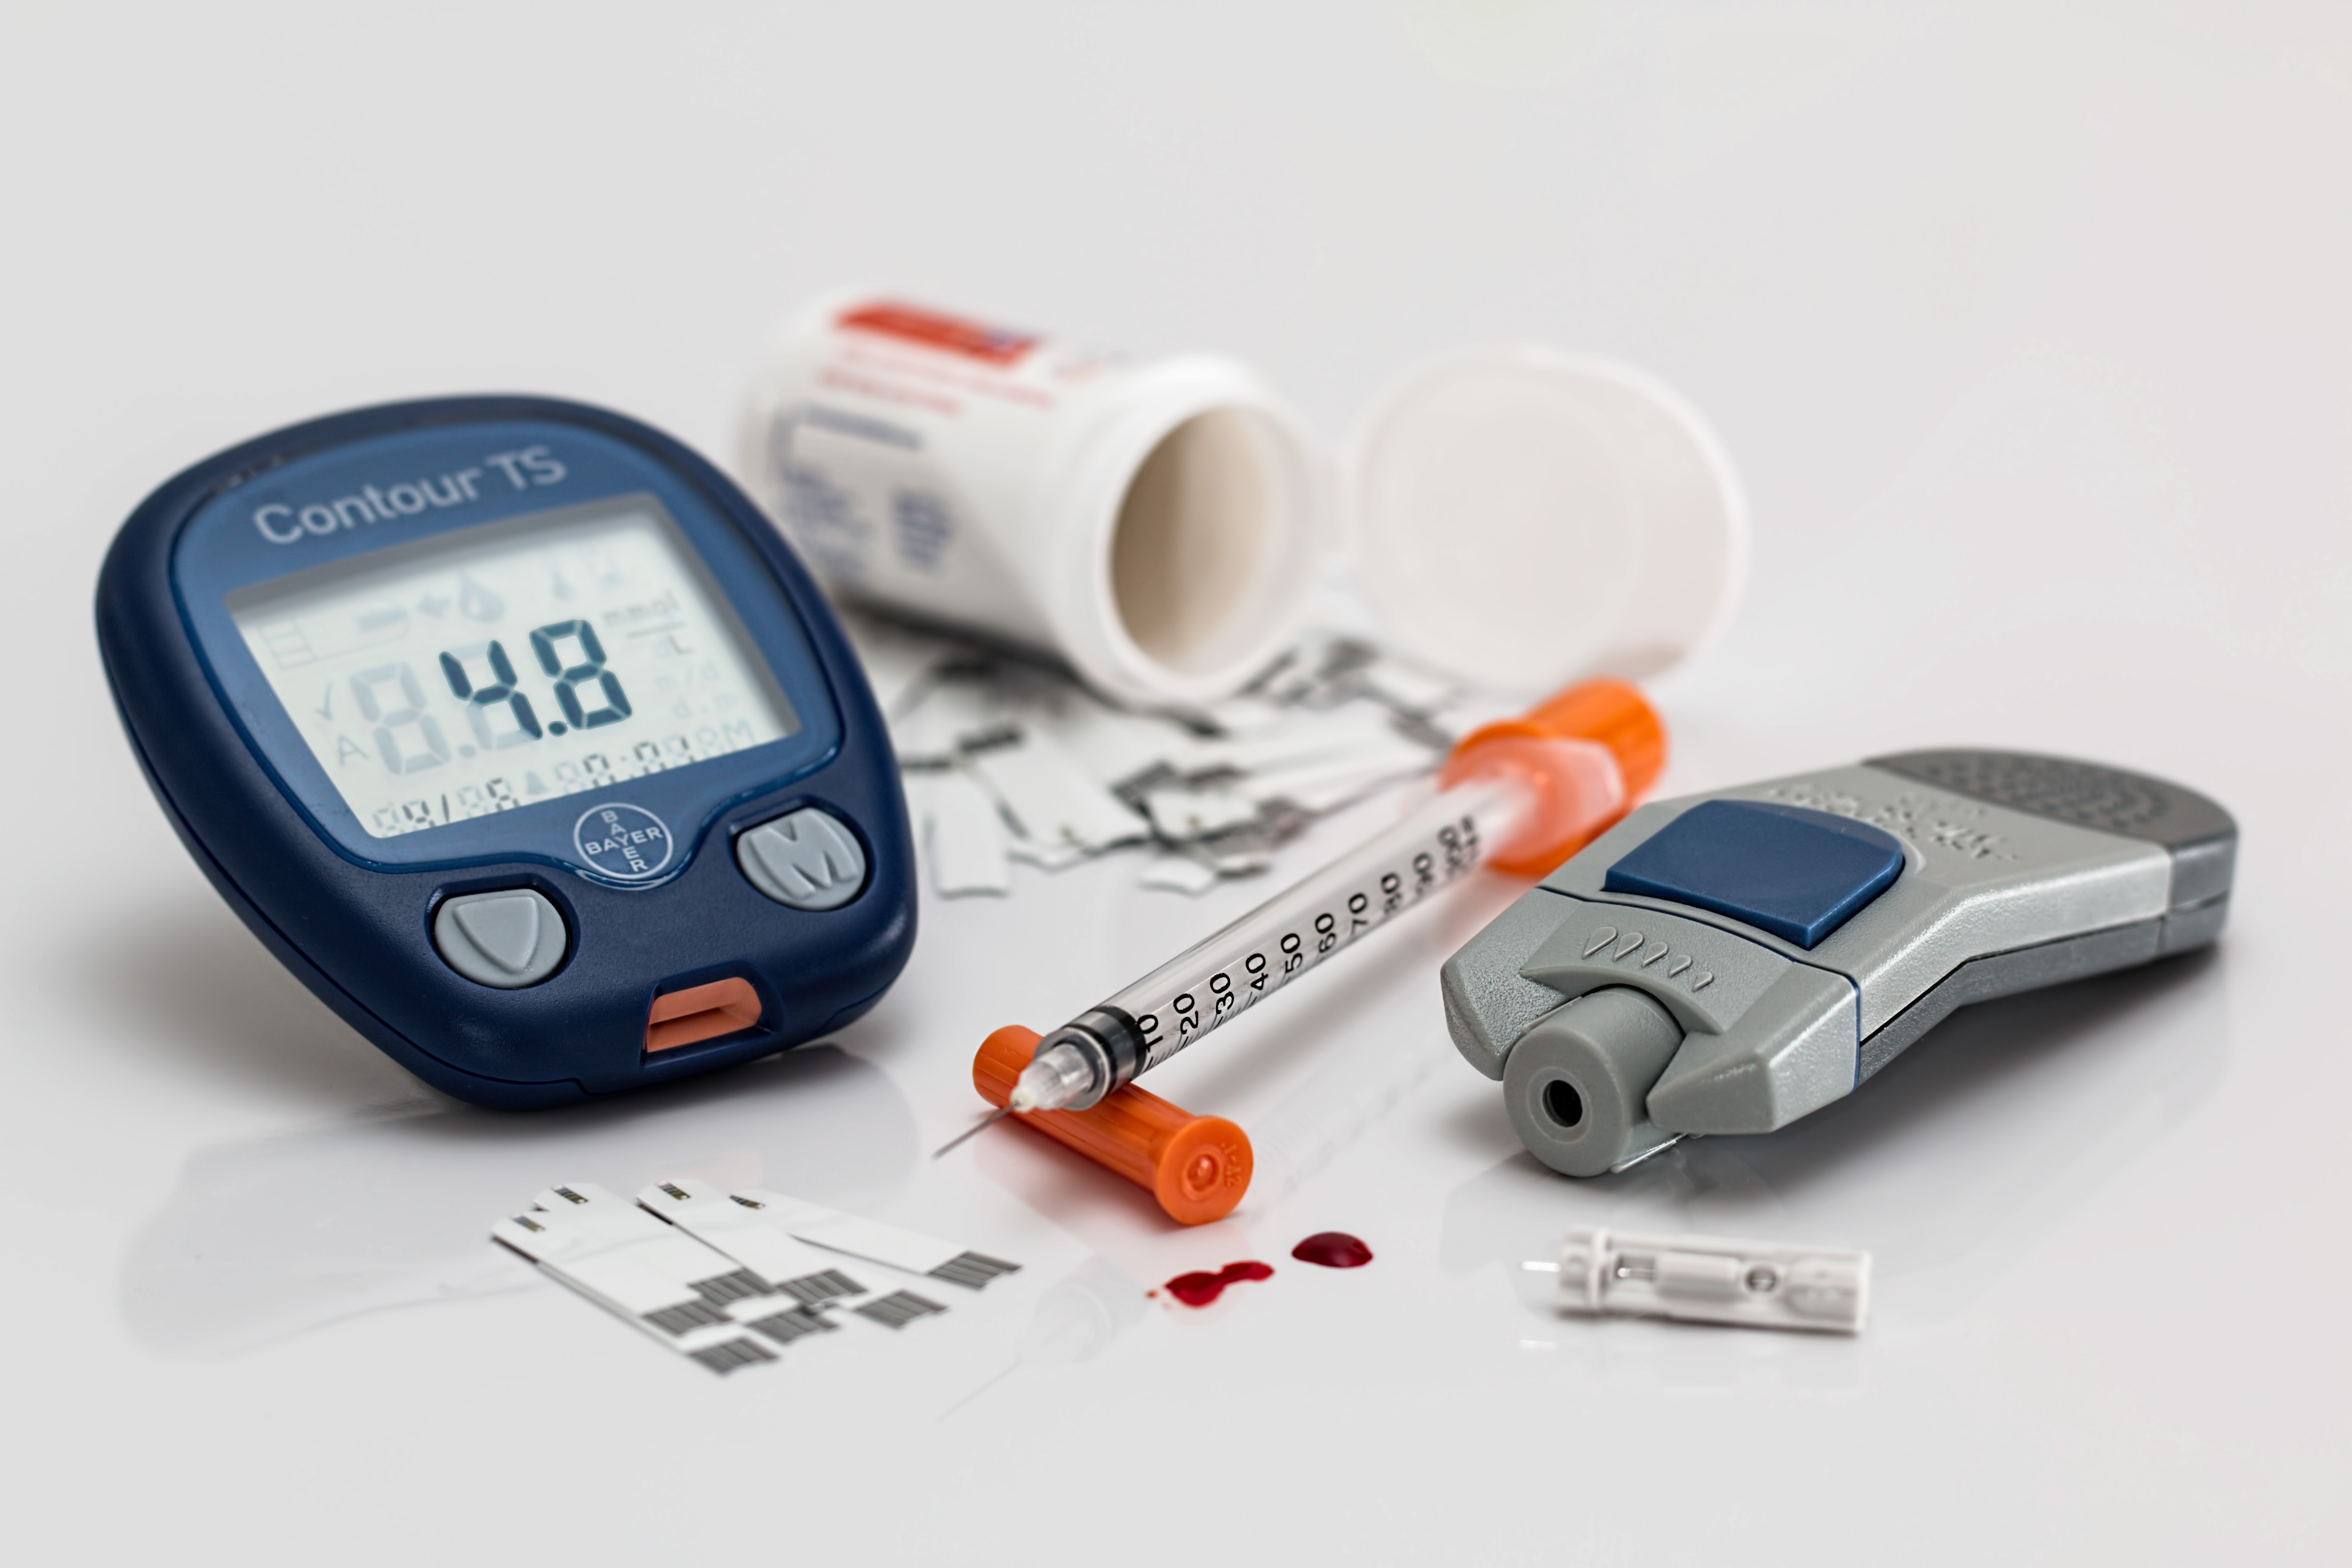
hand, finger, gauge, medicine, tachometer, health, measurement, insulin, diabetes, test, glucose, syringe, medical, illness, healthcare, disease, prick, blood sugar, diabetic, hypoglycemia, chronic, lancet, diabetes mellitus, pedometer, measuring instrument